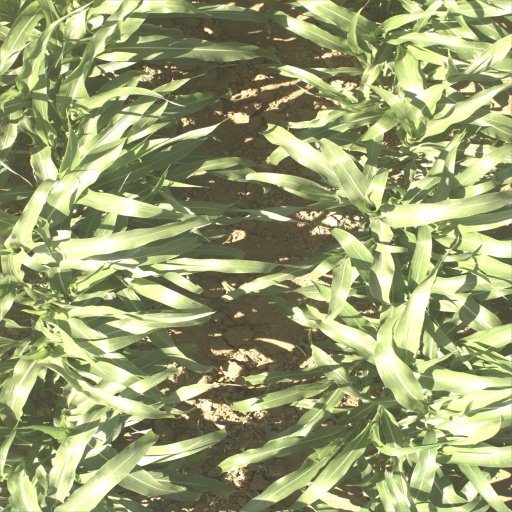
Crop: sorghum